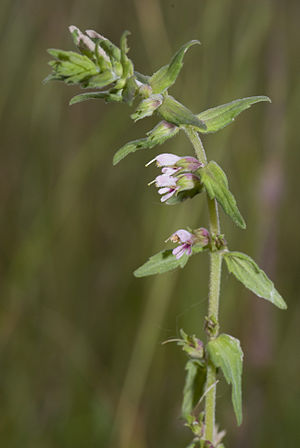
Rødtop
Rødtop er en slægt af planter, der består af omkring 30 arter, hvoraf en enkelt findes vildtvoksende i Danmark.